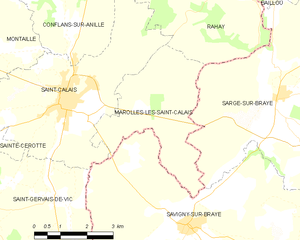
Carte des communes françaises